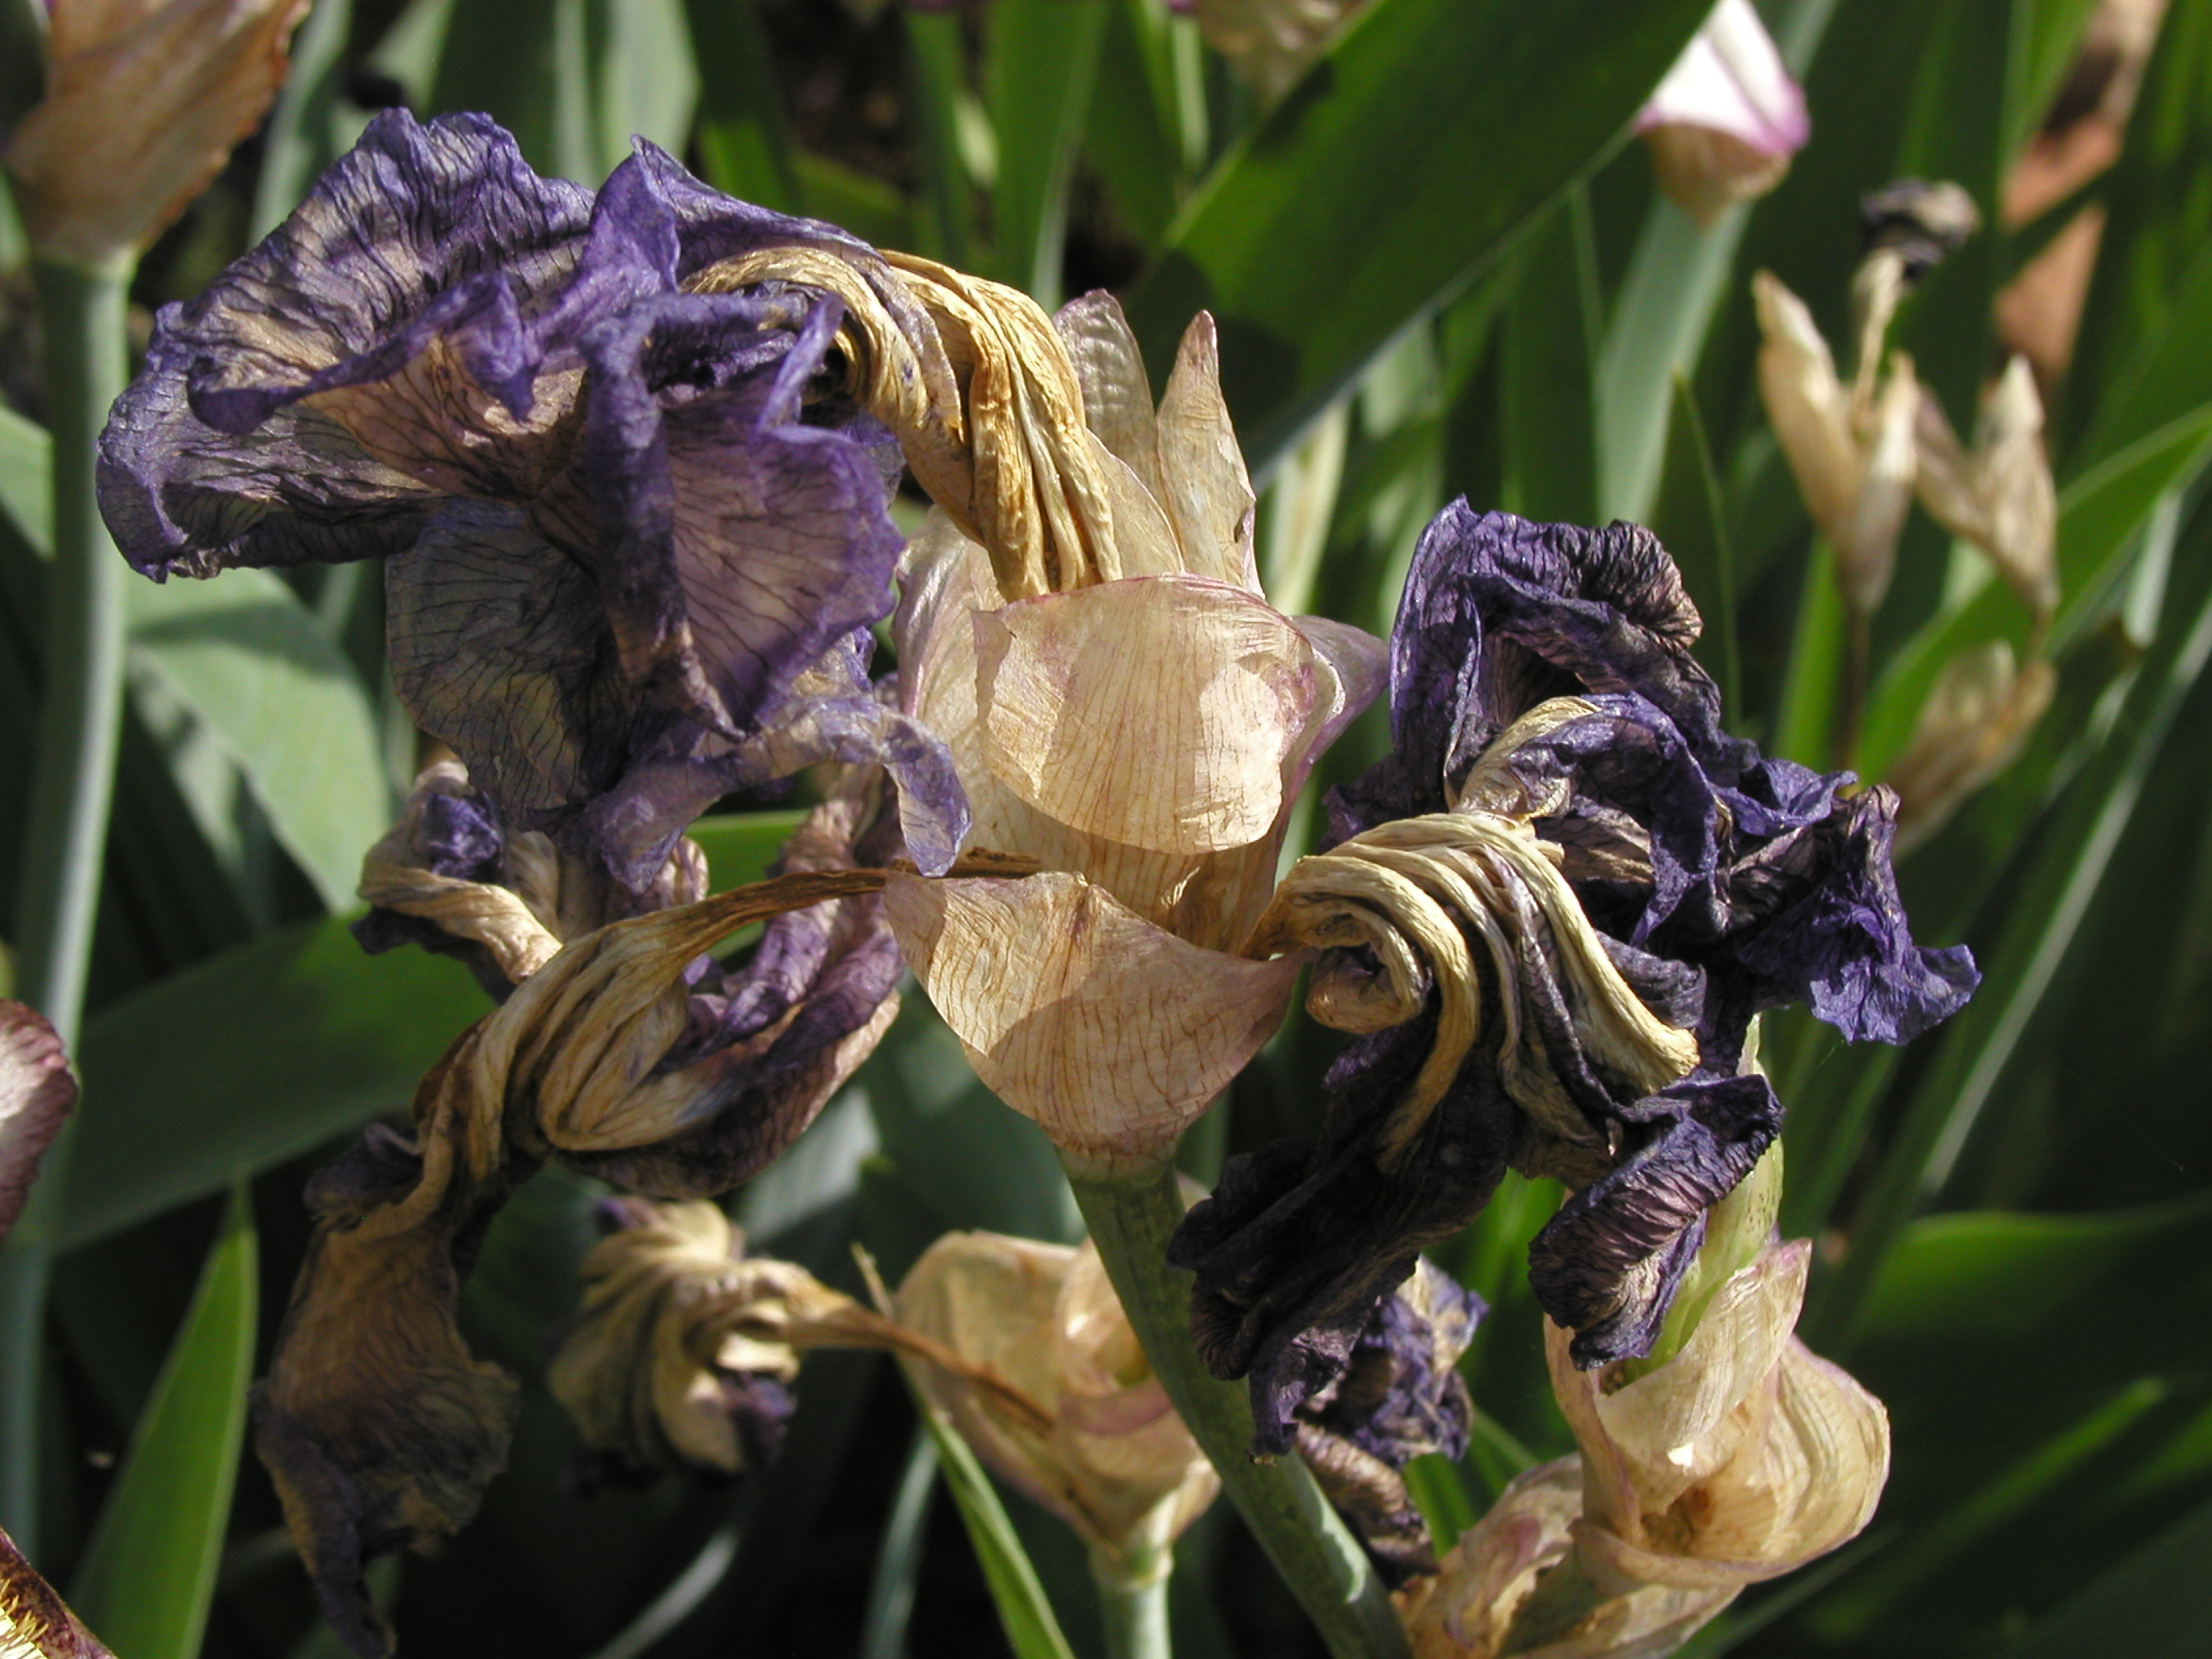
plant, flower, botany, flora, lavender, iris, strawberryaz, flowering plant, land plant, broomrape